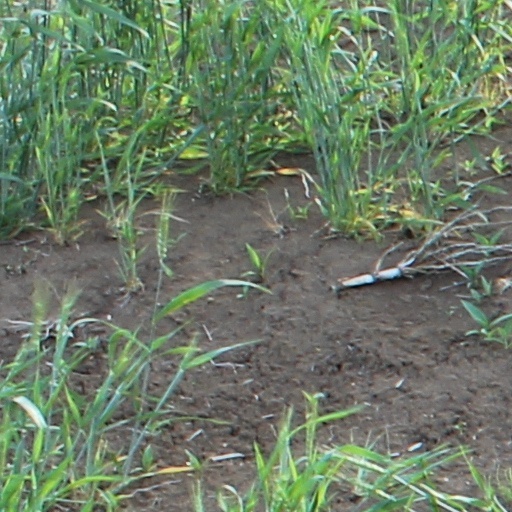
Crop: wheat